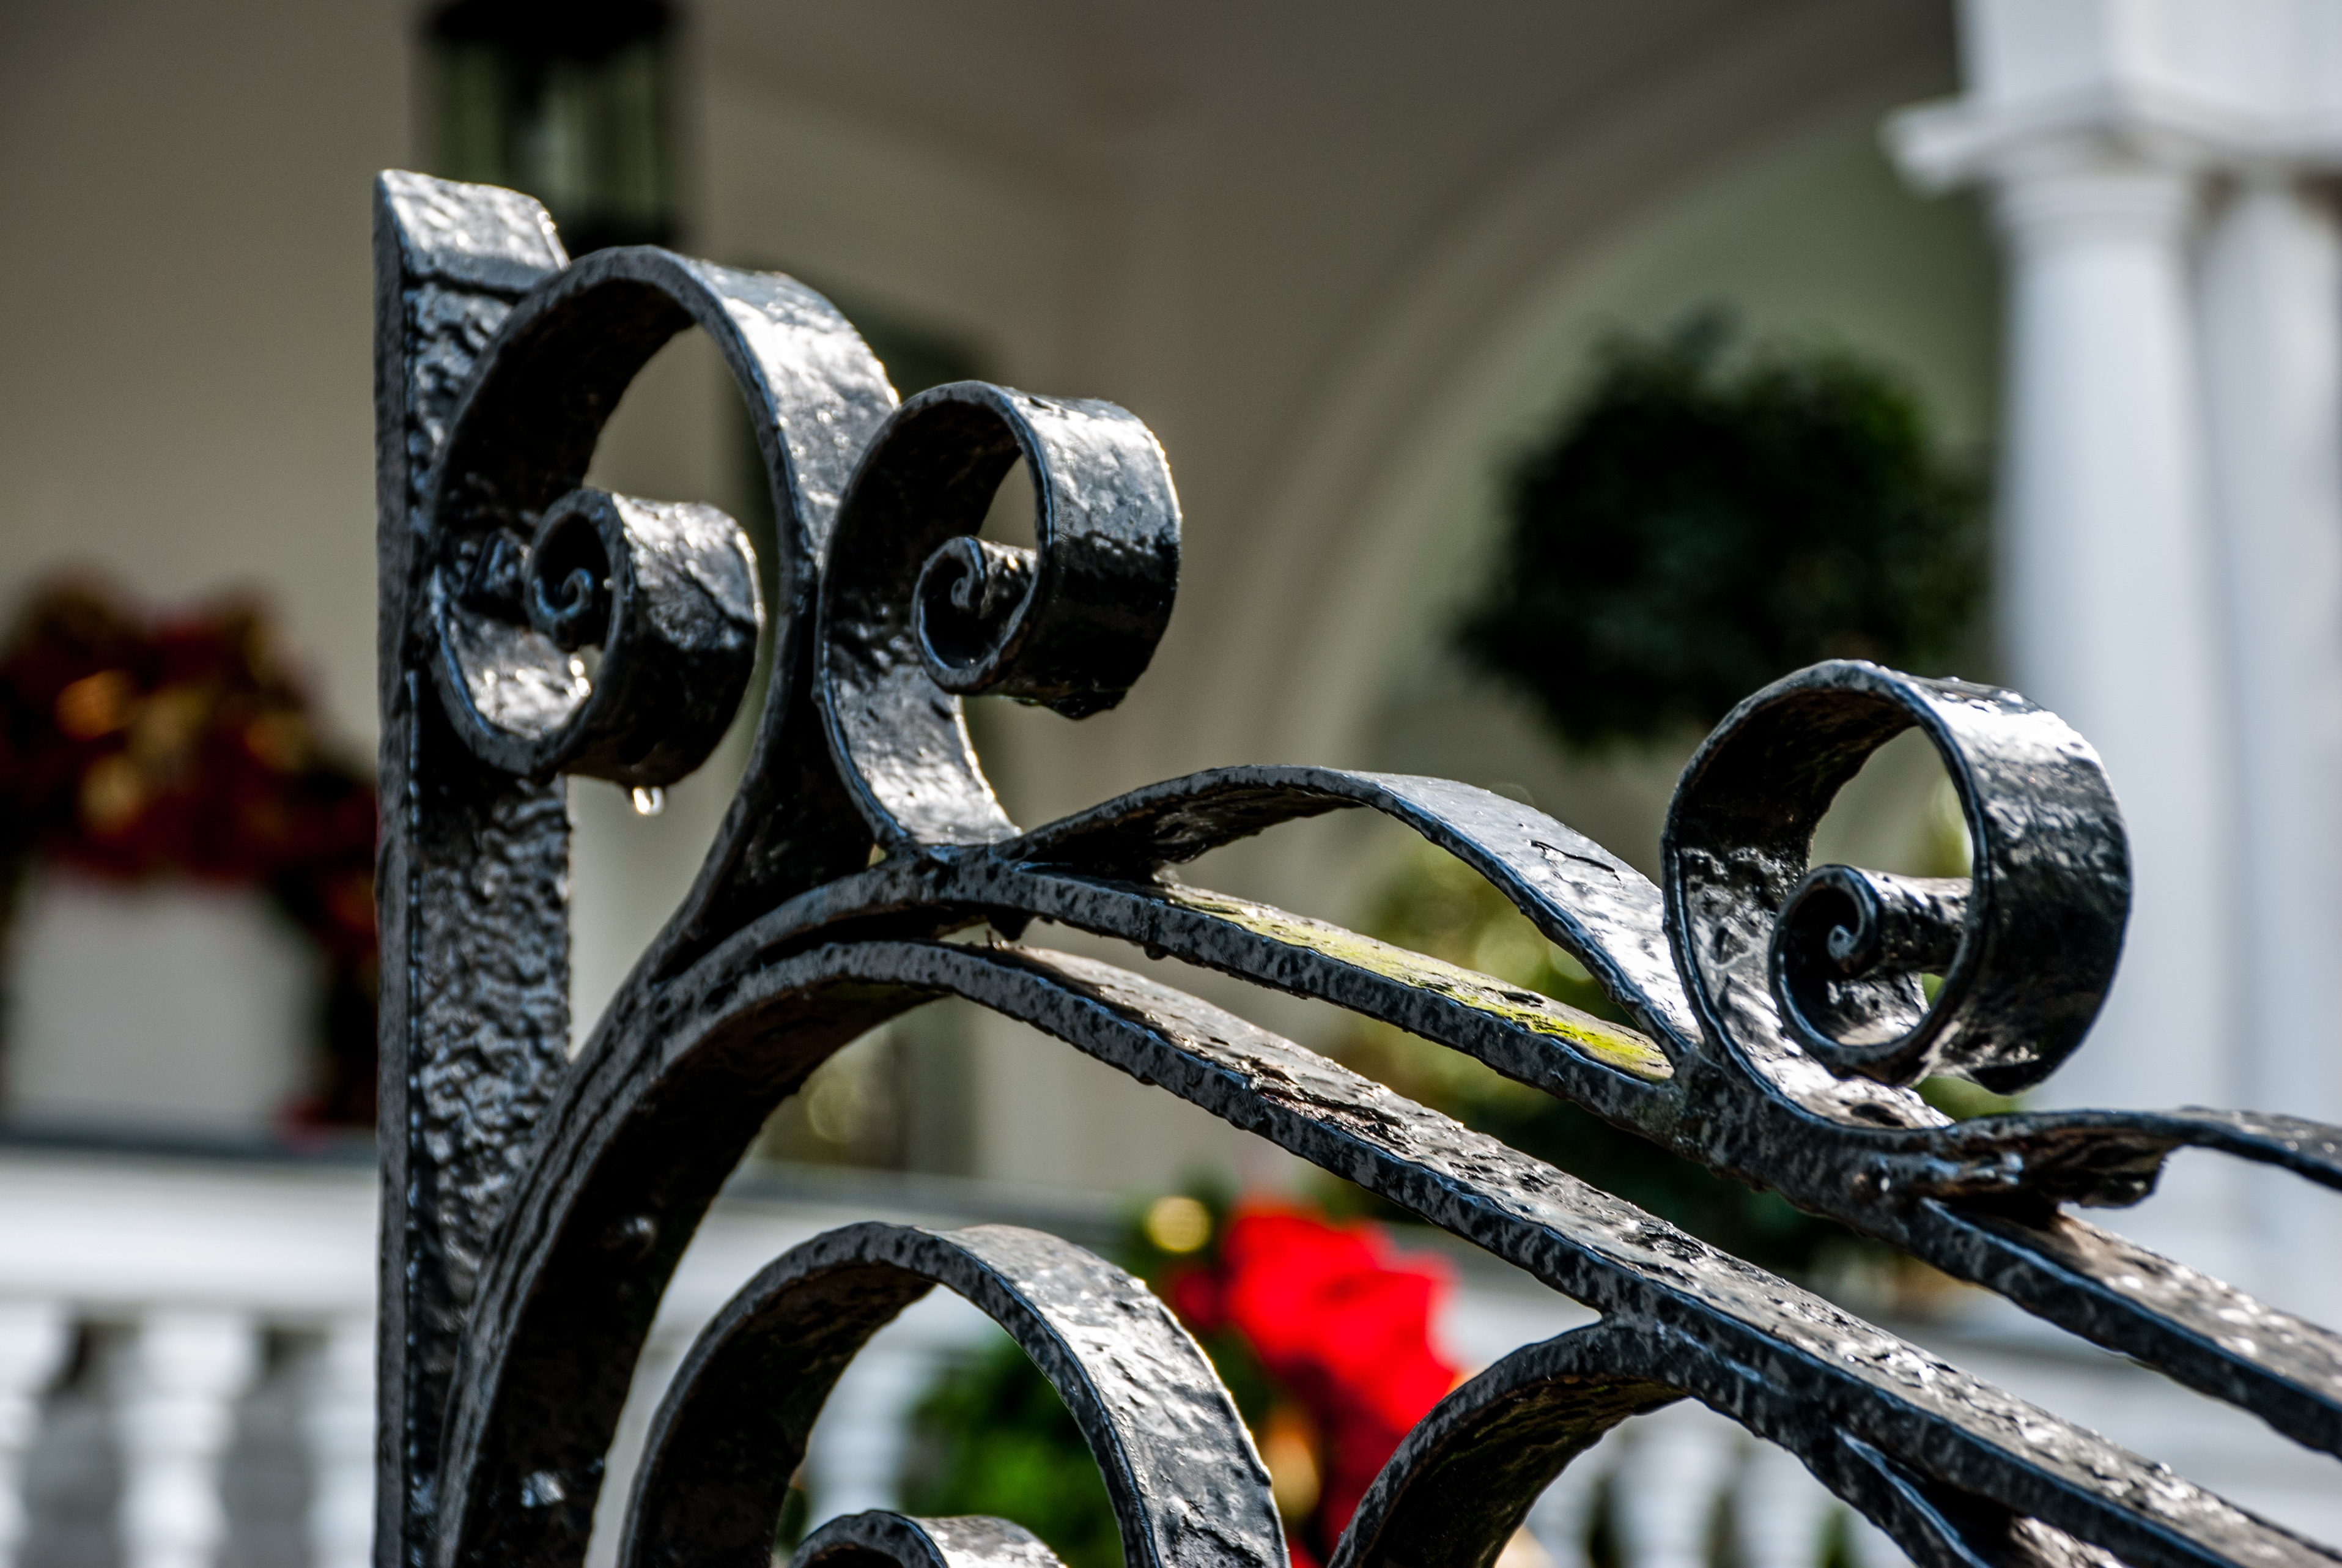
fence, car, wheel, spiral, bicycle, vehicle, motorcycle, gate, swirl, sports equipment, mountain bike, decorative, iron, wrought, land vehicle